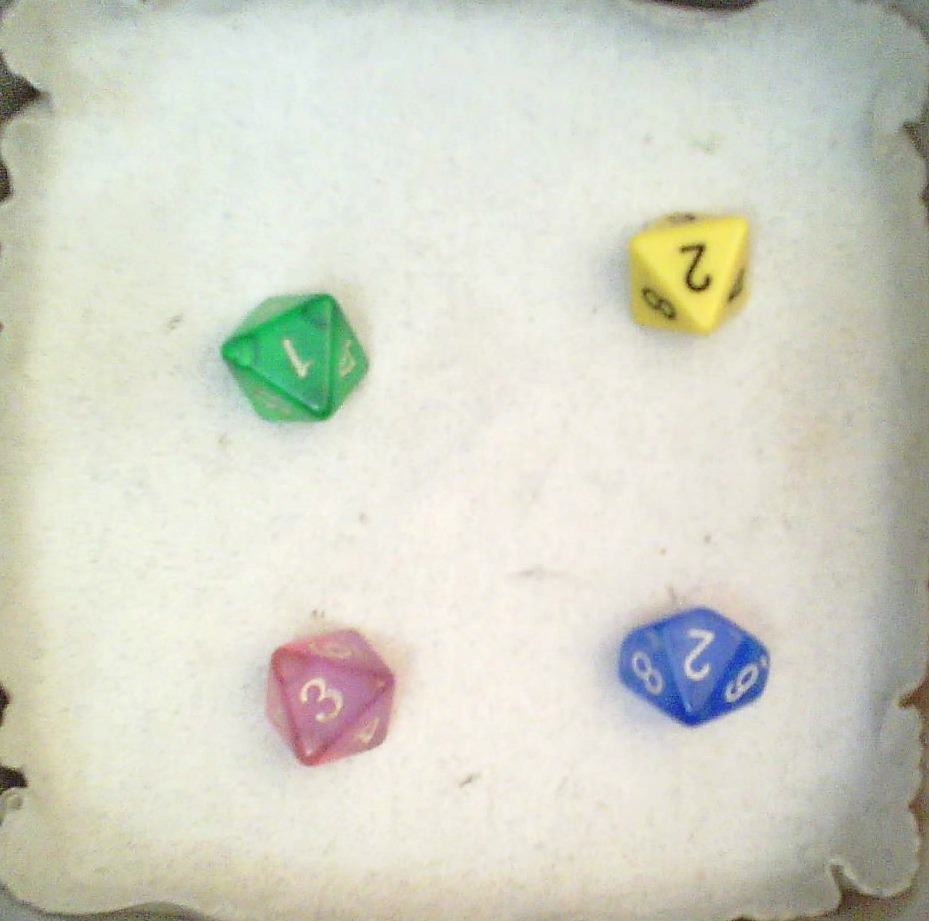
Dice in frame:
type: d8
value: 1
type: d8
value: 2
type: d10
value: 2
type: d8
value: 3
Label source: human
Face values trusted: yes